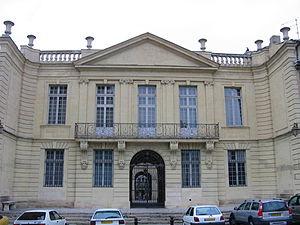
Mairie d'Uzès (Gard, France).